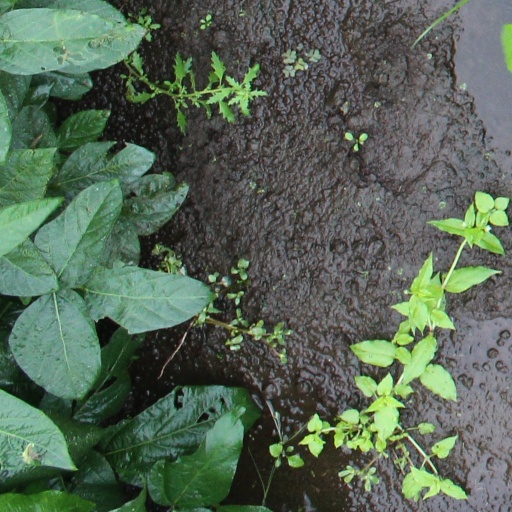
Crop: soybean